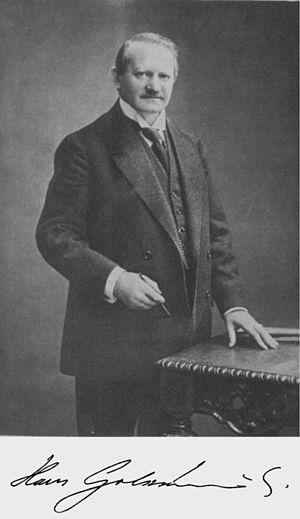
Johannes Hans Wilhelm Goldschmidt était un chimiste allemand, étudiant de Robert Bunsen.